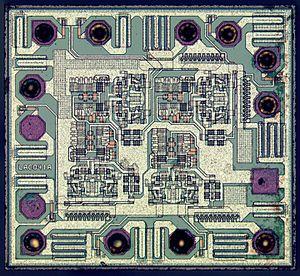
La fonction NON-ET est un opérateur logique de l'algèbre de Boole. À deux opérandes, qui peuvent avoir chacun la valeur VRAI ou FAUX, il associe un résultat qui a lui-même la valeur VRAI seulement si au moins l'un des deux opérandes a la valeur FAUX.